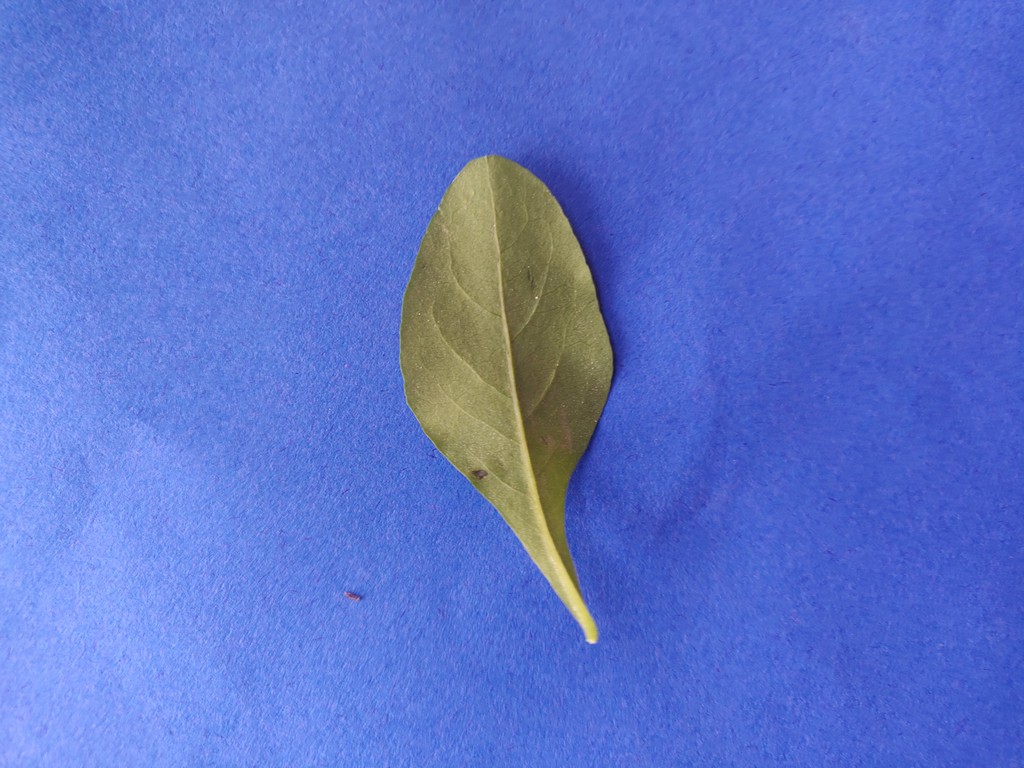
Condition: Healthy
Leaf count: single
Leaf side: back